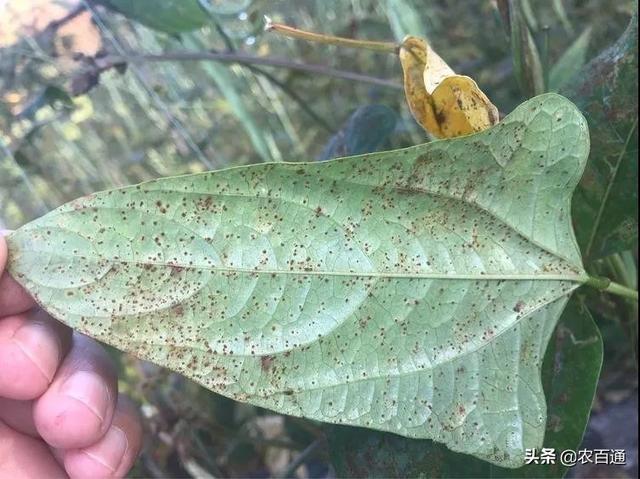
Plant: Bean
Disease: bean rust